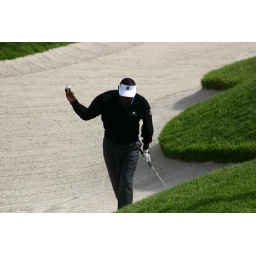
Vijay Singh burying his ball in the sand